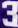
Number: 3